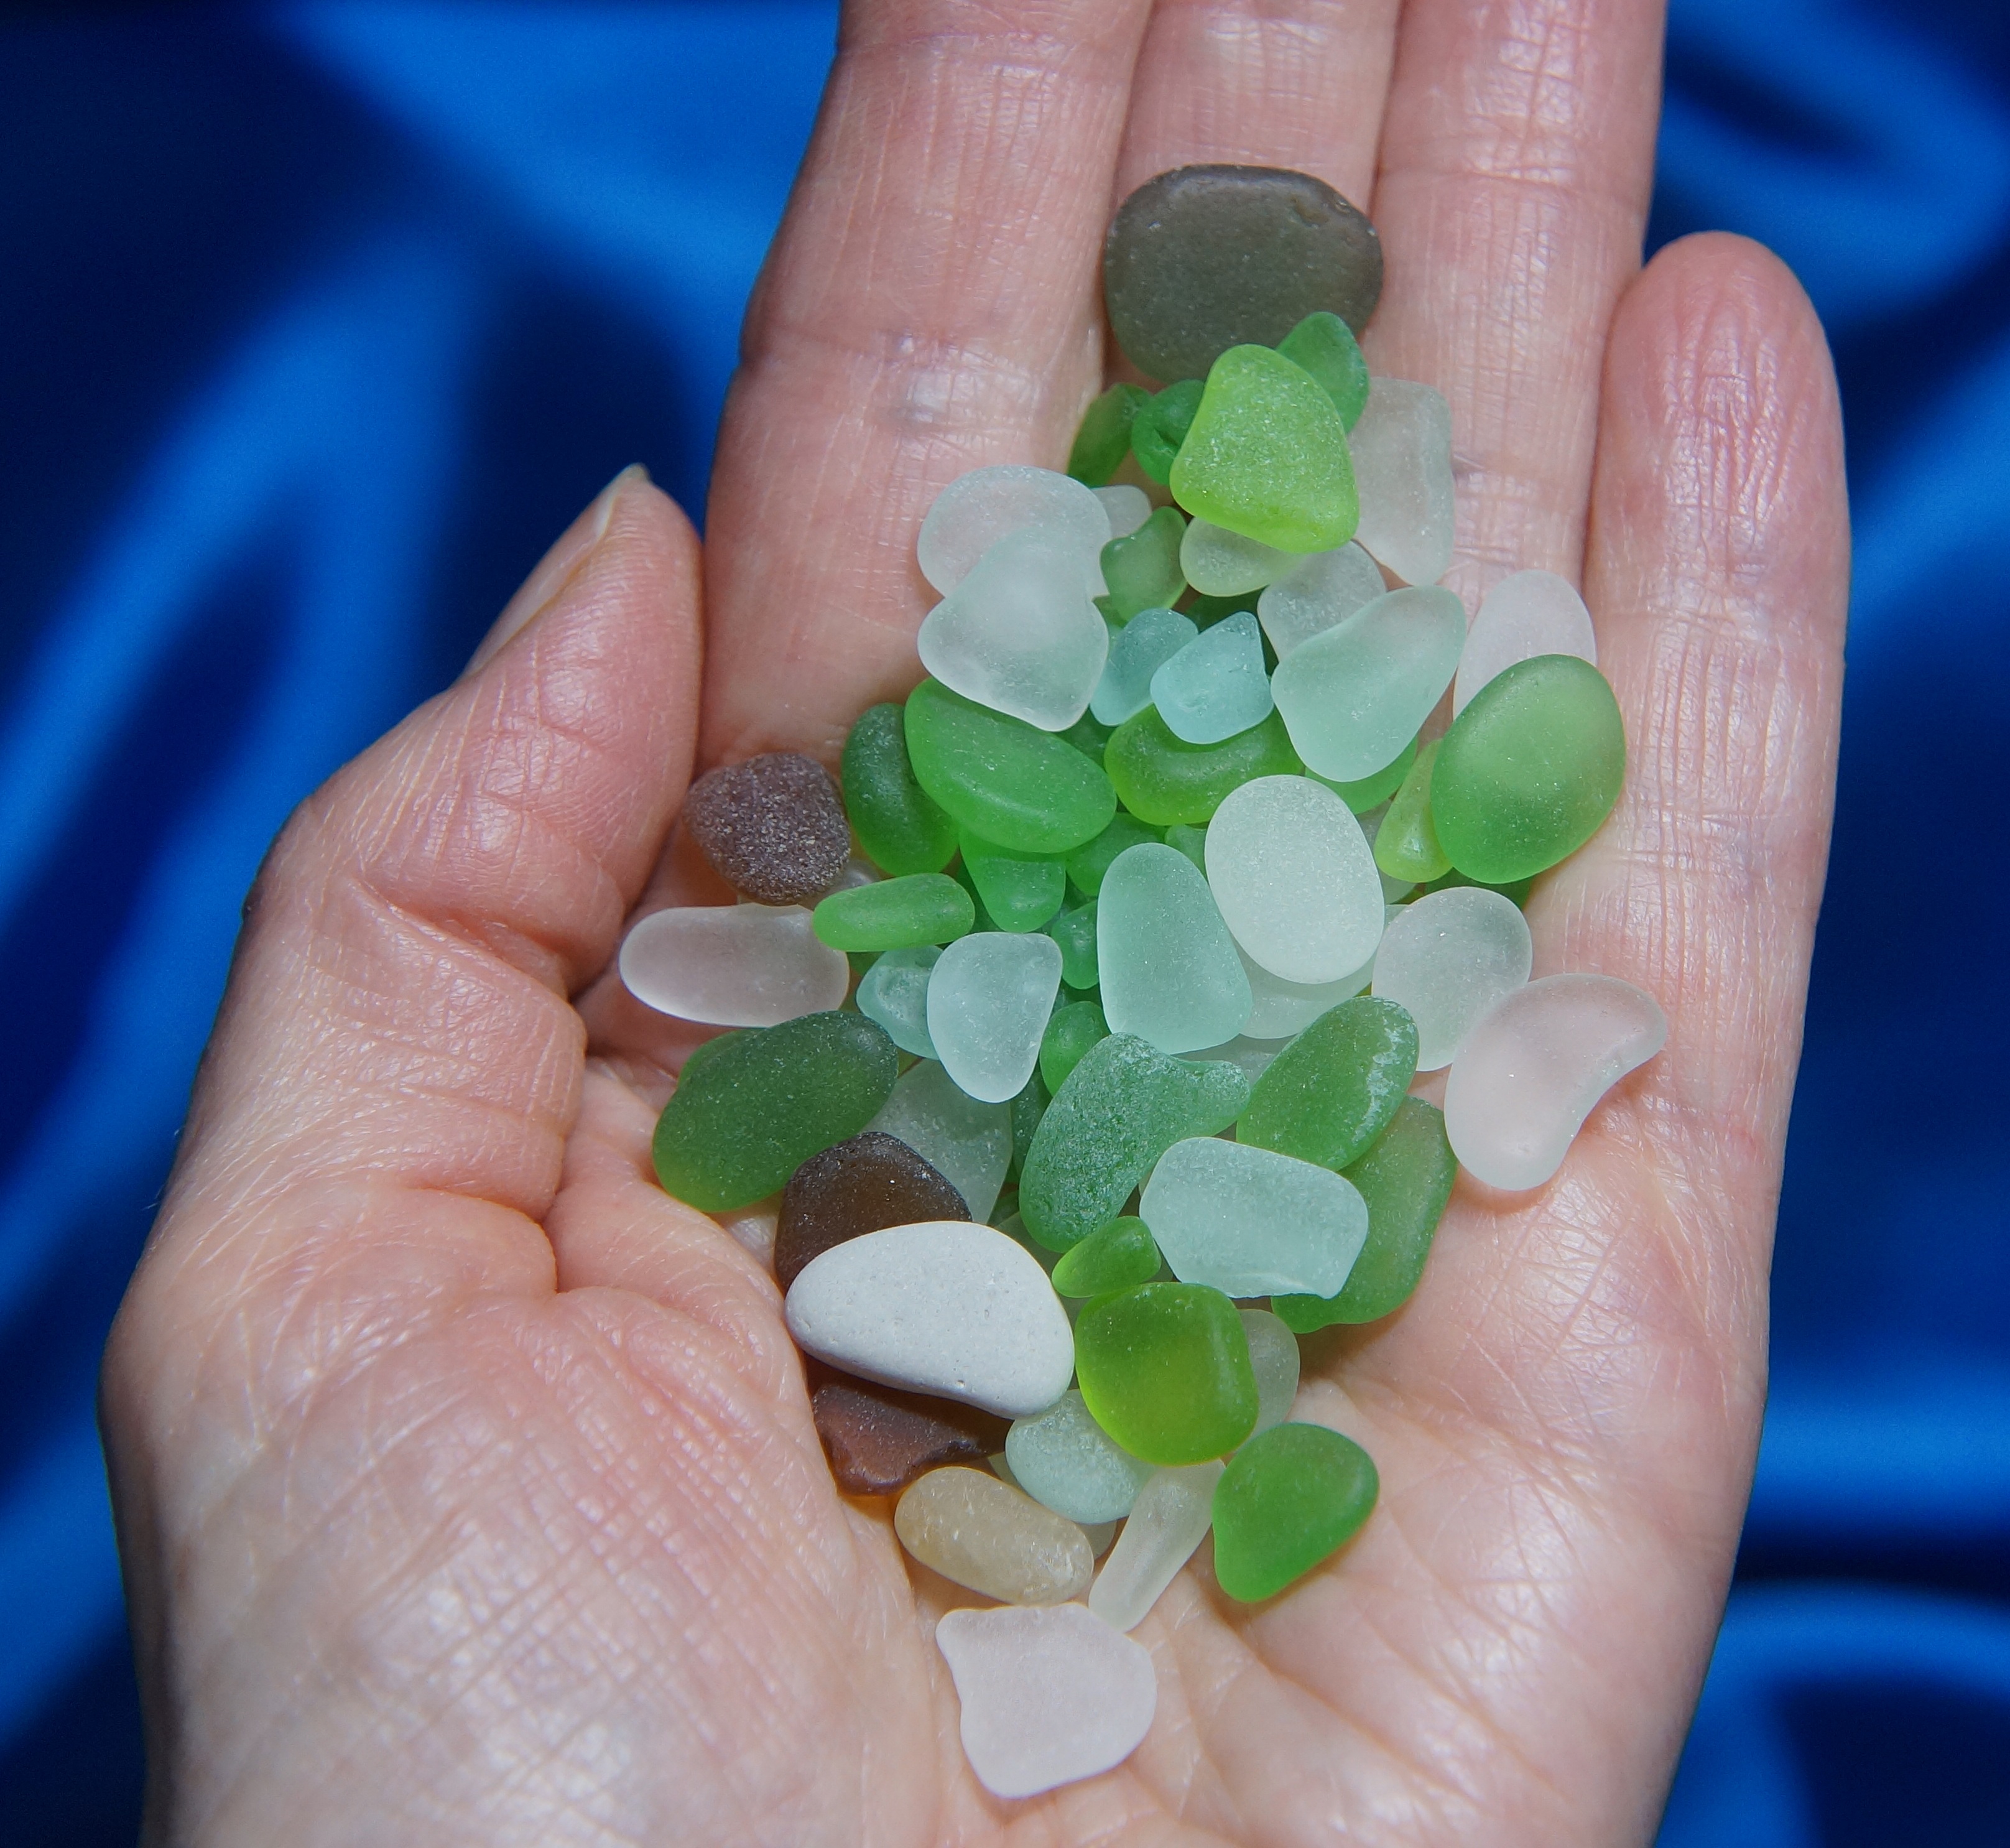
hand, beach, sea, nature, ocean, white, flower, petal, glass, finger, food, green, produce, natural, brown, gray, blue, colorful, nail, california, worn, aqua, macro photography, beach glass